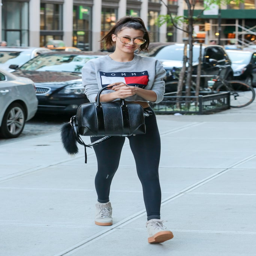
the first sign is when you can do with a jacket .